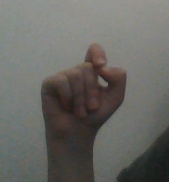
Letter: fa